Answer in natural language. Is Window (highlighted by a red box) further away or in front of lowprofile bed with blue bedding (highlighted by a blue box)? Choose between the following options: in front or further away
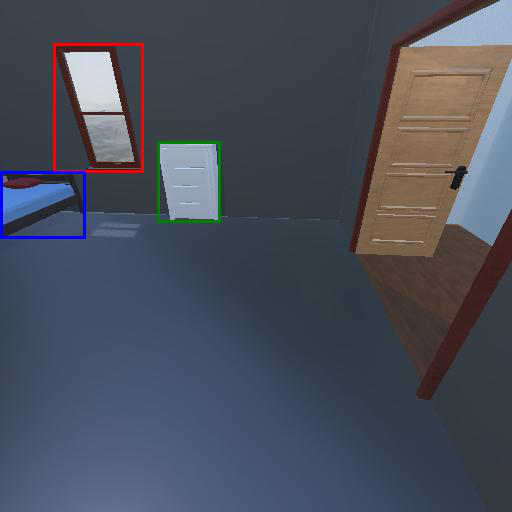
<answer>further away</answer>